Evening Shade

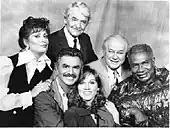
Promotional cast photo

The show's production company, Mozark Productions, was a joint venture by creator Linda Bloodworth-Thomason of Missouri and her husband, Arkansas native Harry Thomason, which concurrently produced another successful show set in the South, "Designing Women". Hal Holbrook's "Designing Women" character was killed off to free the actor to star in the newer program. The series was produced in association with CBS Productions, Burt Reynolds Productions, and MTM Enterprises. CBS retained full ownership of the series while MTM syndicated the series in the United States.